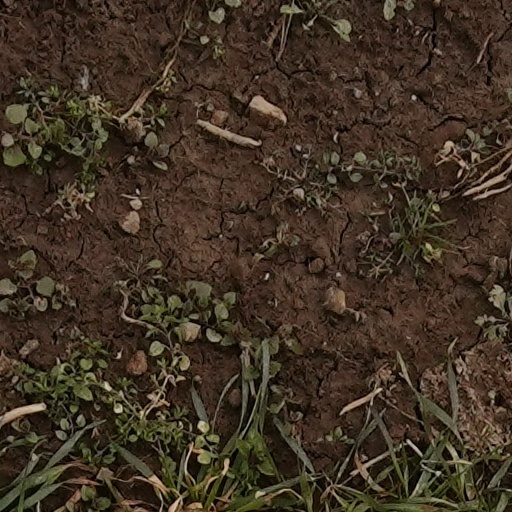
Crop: wheat